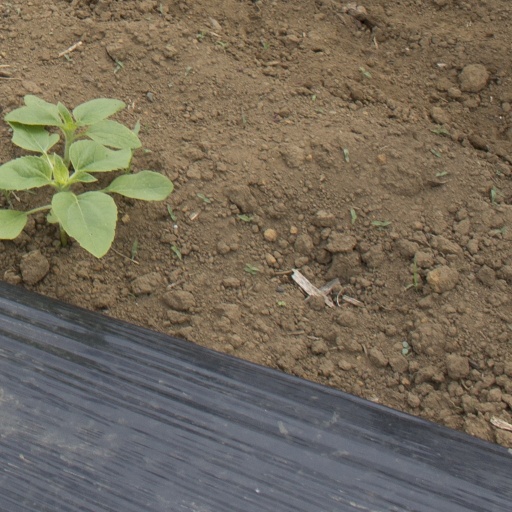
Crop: Jerusalem artichoke